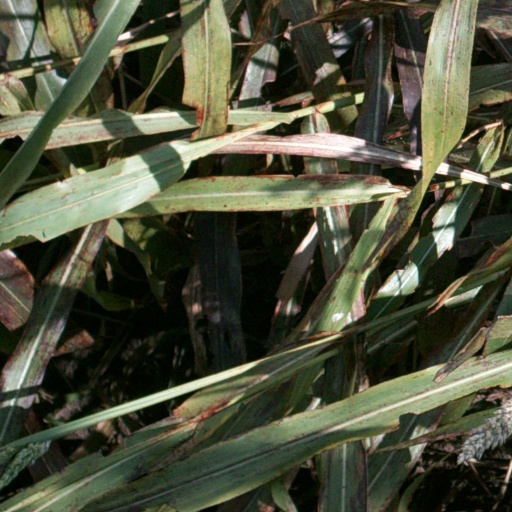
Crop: sorghum